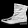
Label: Ankle boot